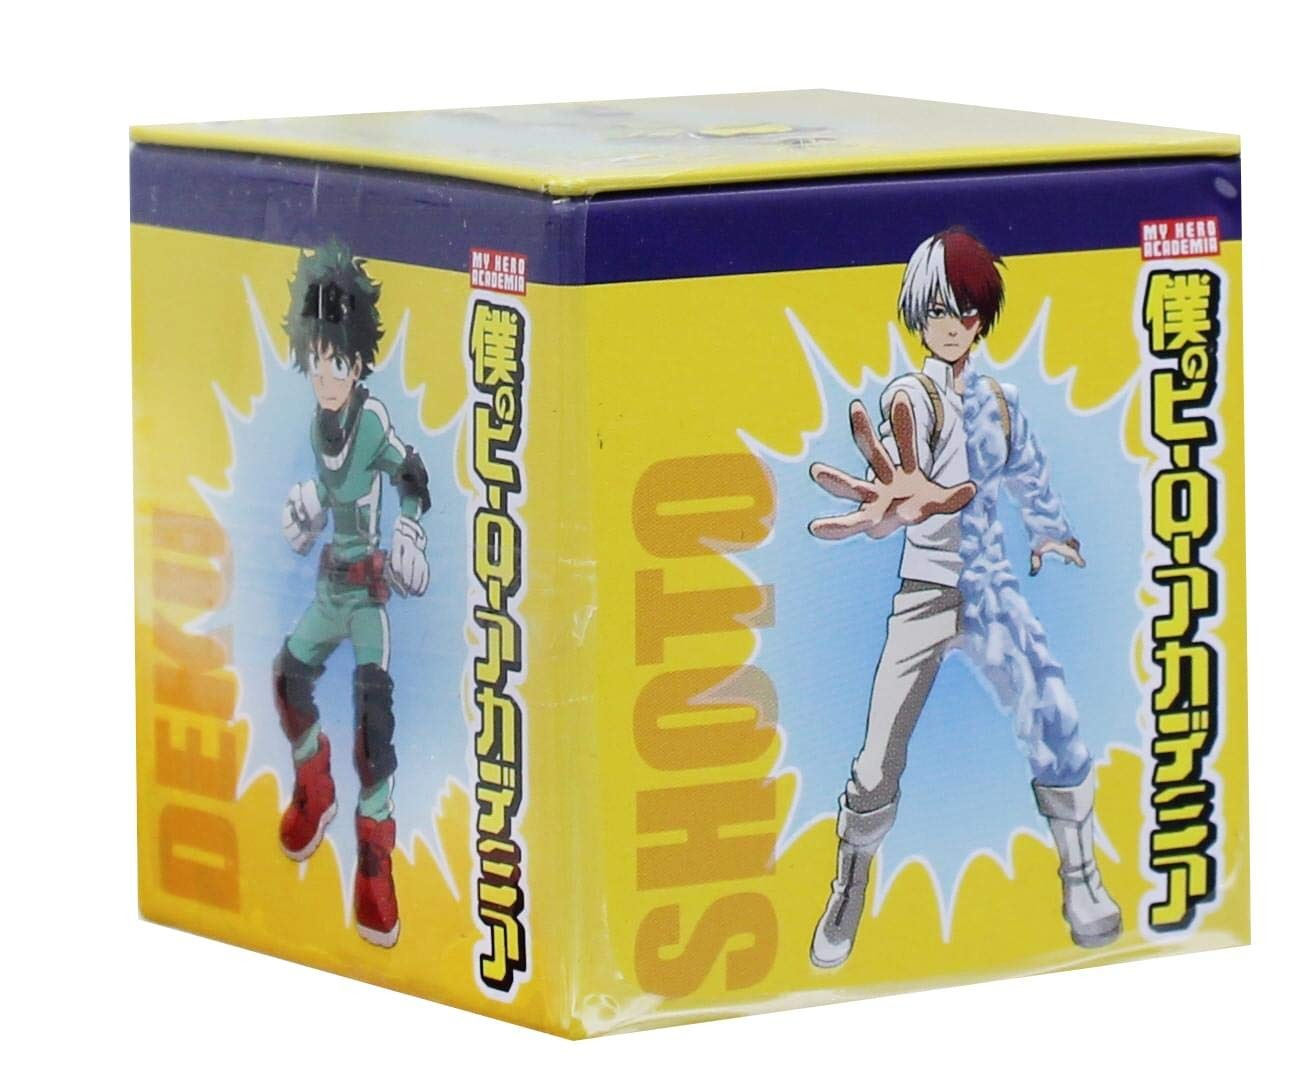
Item Name: My Hero Academia Hero Sours Candy in Collectible Box Tin!
Value: 1.2
Unit: Ounce

Price: 5.99